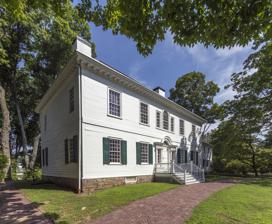
Building: Ford Mansion
Country: United States of America
Year built: 1774
United States historic place Ford Mansion U.S. Historic district Contributing property Ford Mansion, George Washington 's Revolutionary War headquarters from December 1779 to June 1780 Show map of Morris County, New Jersey Show map of New Jersey Show map of the United States Location 30 Washington Place Morristown, New Jersey , U.S. Coordinates 40°47′47″N 74°28′00″W / 40.79639°N 74.46667°W / 40.79639; -74.46667 Built 1774 ( 1774 ) Built by Jacob Ford, Jr. Architectural style Georgian style Part of Morristown National Historical Park ( ID66000053 ) Designated CP October 15, 1966 Ford Mansion in Morristown, New Jersey , Washington's headquarters from 1779 to 1780 The Ford Mansion , also known as Washington's Headquarters , is a classic 18th-century American home located at 30 Washington Place in Morristown, New Jersey that served as General George Washington 's headquarters from December 1779 to June 1780 during the American Revolutionary War . The house was built in Georgian architectural style in 1774 by Jacob Ford Jr. It is now owned by the National Park Service . It was acquired by the Washington Association of New Jersey in 1873. It was added to the National Register of Historic Places on October 15, 1966 as part of the Morristown National Historical Park . Architecture The house has a Georgian -style exterior, but the interior kitchen and framing shows evidence of Dutch influence .  According to Alan Gowan, "the boarding of the Ford Mansion was laid evenly painted and scored to look like a fine masonry with quoins at the corners". The mansion has a palladian window above the door and a stylish cornice. The fancy architecture was not created to look appealing, but to showcase the wealth of the family who owned the building. The headmaster's section of the house was built with symmetrical rooms on both sides of the foyer. The office is across from the library, and the parlor is across from the dining room. On the second floor, there are symmetrical bedrooms on each side of the hallway. The servant's section of the house was near the kitchen and the pantry on the east side. The grand hall and the parlor are what categorize the house as a mansion. The Ford Mansion used painted flush boards and clapboards for the exterior rather than brick, which was more common at the time. Location Washington's Headquarters sign by the equestrian statue of George Washington George Washington and the Continental Army were obliged to set up an encampment in Morristown because of transportation problems. Washington liked Morristown's "defensible terrain, important communication routes, and access to critical resources.". The Ford family had businesses in iron mines and forges, a gristmill, a hemp-mill, and a gunpowder mill that were all stationed near the house.  These businesses were useful to the army in getting resources. The surrounding community was made up of 250 residents and 70 buildings. In 1777, many high-ranking officials rented these houses.  Unfortunately, an epidemic of smallpox spread through the town from the soldiers, making the townspeople somewhat bitter to Washington's troops when they arrived in 1779. Washington's army was stationed at Jockey Hollow while Washington stayed in Ford Mansion.  Jockey Hollow is five miles south of Washington's Headquarters. Ownership The Ford Mansion was originally owned by Colonel Jacob Ford Jr.  He was given the deed to the two hundred acres of land by his father in 1762, which was the same year he married Theodosia Johnes. Before serving in the war, Jacob Jr. and his father owned an iron forge in Whippany, New Jersey . Ford built the house just south of the Whippany River , making it easier to travel to work. Ford was the Eastern Battalion Commander of the Morris County Militia. He died from pneumonia on January 11, 1777 in the mansion house, and 35 Delaware troops witnessed his death. Ford and his soldiers captured a bronze six-pounder field cannon from the British Army on January 3, 1777 at the victory in Princeton, New Jersey . According to Morristown National Historical Park, "with artillery and arms in short supply, the victory at Princeton not only boosted the morale of the Continental Army , but it bolstered their scant arsenal of weapons.". The cannon that was captured is on display at the museum on the property of the Ford Mansion, along with other field guns of the era. Resistance of 1779–1780 The home of Theodosia Ford in Morristown, New Jersey , the military headquarters for George Washington and the Continental Army during the winter of 1779-1780 After Ford's death, Mrs. Theodosia Ford gained ownership of the mansion. According to Pfister, "Mrs. Ford held the family together and kept the farm and family business a profitable endeavor". Prior to Washington's arrival, the house was considered a "great human tragedy for the Ford family" because it was rented in 1777 to Continental Army troops that developed smallpox. When Washington arrived, he asked permission from the widow if he could stay in the mansion and paid her rent.  General Washington, Martha Washington, five aides-de-camp, and 18 servants stayed in the mansion. Mrs. Ford and her four children occupied two of the four downstairs bedrooms and reserved the kitchen for her own personal use. Commander-in-Chief The study used by George Washington during his stay at the mansion Washington arrived at Ford mansion in December 1779. The location was perfect for him because the American capital was in Philadelphia and the British Army capital was in Manhattan . It allowed Washington to keep a close eye on the British and enabled him to send letters successfully to the Continental Congress. Washington wrote many letters to Congress explaining the poor predicament that his troops were in during his stay at the Ford Mansion.  His place of work was in the private study, which was located on the first floor of the house. Washington's aides-de-camp worked in the parlor, which became the military office.  These included Alexander Hamilton , Robert H. Harrison , Tench Tilghman , Richard Meade, and James McHenry . The only record of Washington's stay at the mansion was a letter from Richard Meade to Mrs. Ford, dated July 26, 1780: Madam: I have received your favour by Captain Tomas Pry. I communicated its contents to His Excellency and am directed to transmit you the inclosed certificate. I have the honour and I certify that the commander in Chief took up his quarters at Mrs. Fords at Morris Town the first day of December 1779, that he left them the 23d of June 1780, and that he occupied two rooms below; all the upper floor, Kitchen, Cellar and Stable. The Stable was built and the two Rooms above Stairs finished at the public expence, and a well, which was intirely useless and filled up before, put in thorough repair by walling & c. Head Quarters near Passaick July 26th. 1780. Preservation Ford Mansion's caretaker cottage The Washington Association of New Jersey was founded to preserve the Ford Mansion and its history in Morristown. It purchased the mansion in 1873 and began restoration. A caretaker's cottage was built nearby in 1886. The mansion and grounds were transferred to the National Park Service in 1933. See also New Jersey in the American Revolution List of Washington's Headquarters during the Revolutionary War List of museums in New Jersey List of the oldest buildings in New Jersey List of historic sites preserved along Rochambeau's route References